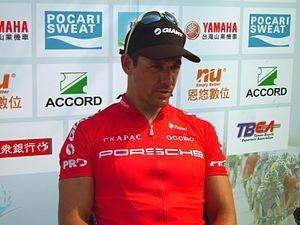
Robert McLachlan, né le 17 avril 1971 à Canberra, est un ancien coureur cycliste australien.